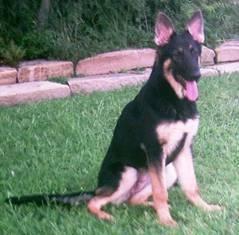
dog